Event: Nepal Earthquake
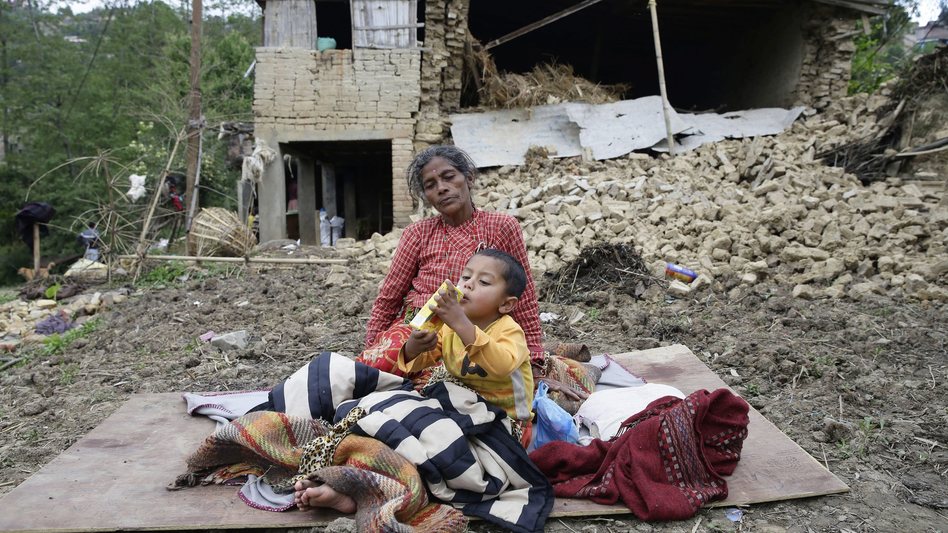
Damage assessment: damage